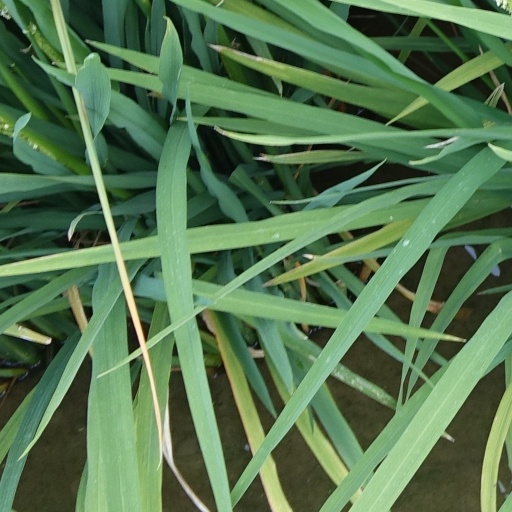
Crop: rice